2012 Northern Italy earthquakes

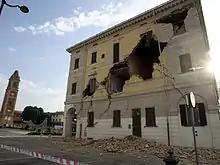
The damaged town hall of Sant'Agostino.

Five of the deaths were caused by the collapse of recently constructed factory buildings. Stefano Gresta, president of the National Institute of Geophysics and Volcanology, deemed it "unacceptable that modern constructions such as warehouses and industrial sheds have collapsed in an earthquake which was strong, but not exceptional". The area was not included in seismic hazard maps until 2003, when, after a reassessment, it was classified as "medium risk", with a 10% likelihood of such an earthquake in the next 450 years. A law introduced in 2006 imposed building standards appropriate for the seismic hazard classification, but few of the older buildings have been upgraded to meet these requirements.